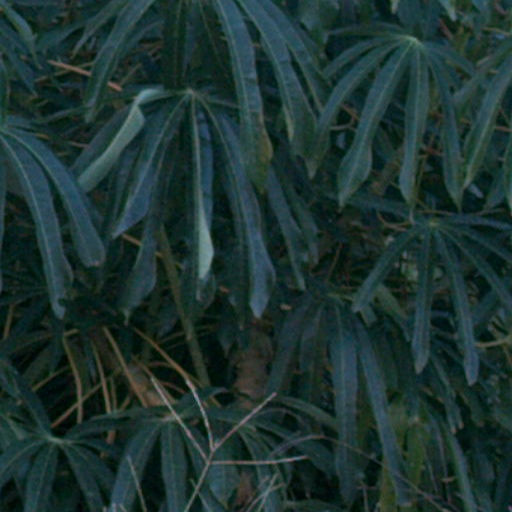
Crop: cassava